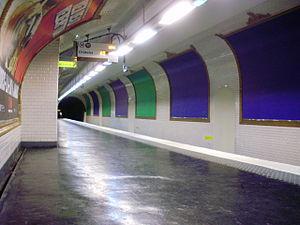
Quai en direction de Châtelet de la station «
La liste des stations du métro de Paris propose un aperçu des stations actuellement en service, fermées ou autres, du métro de Paris, en France. Le métro a ouvert en 1900 et comprend 302 stations et 383 points d'arrêt, depuis le 23 mars 2013. Les stations fermées ne sont pas comptées dans le total.